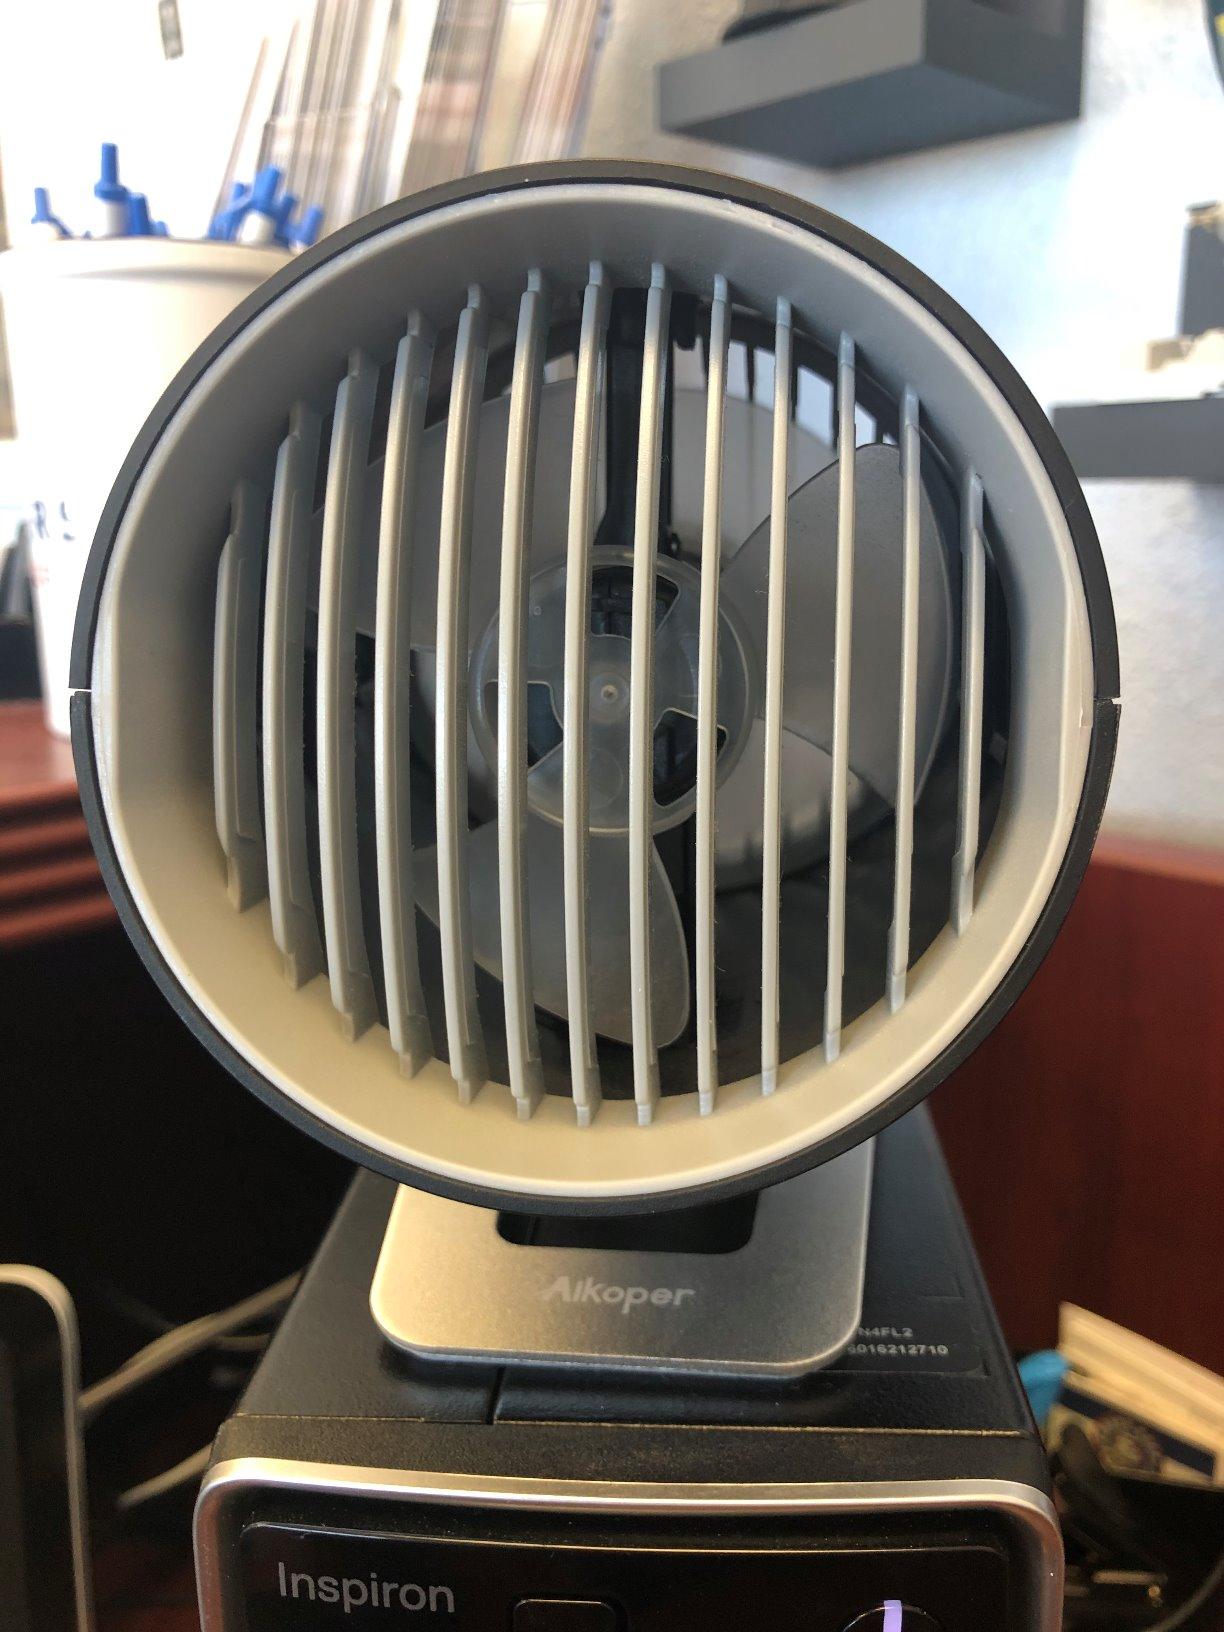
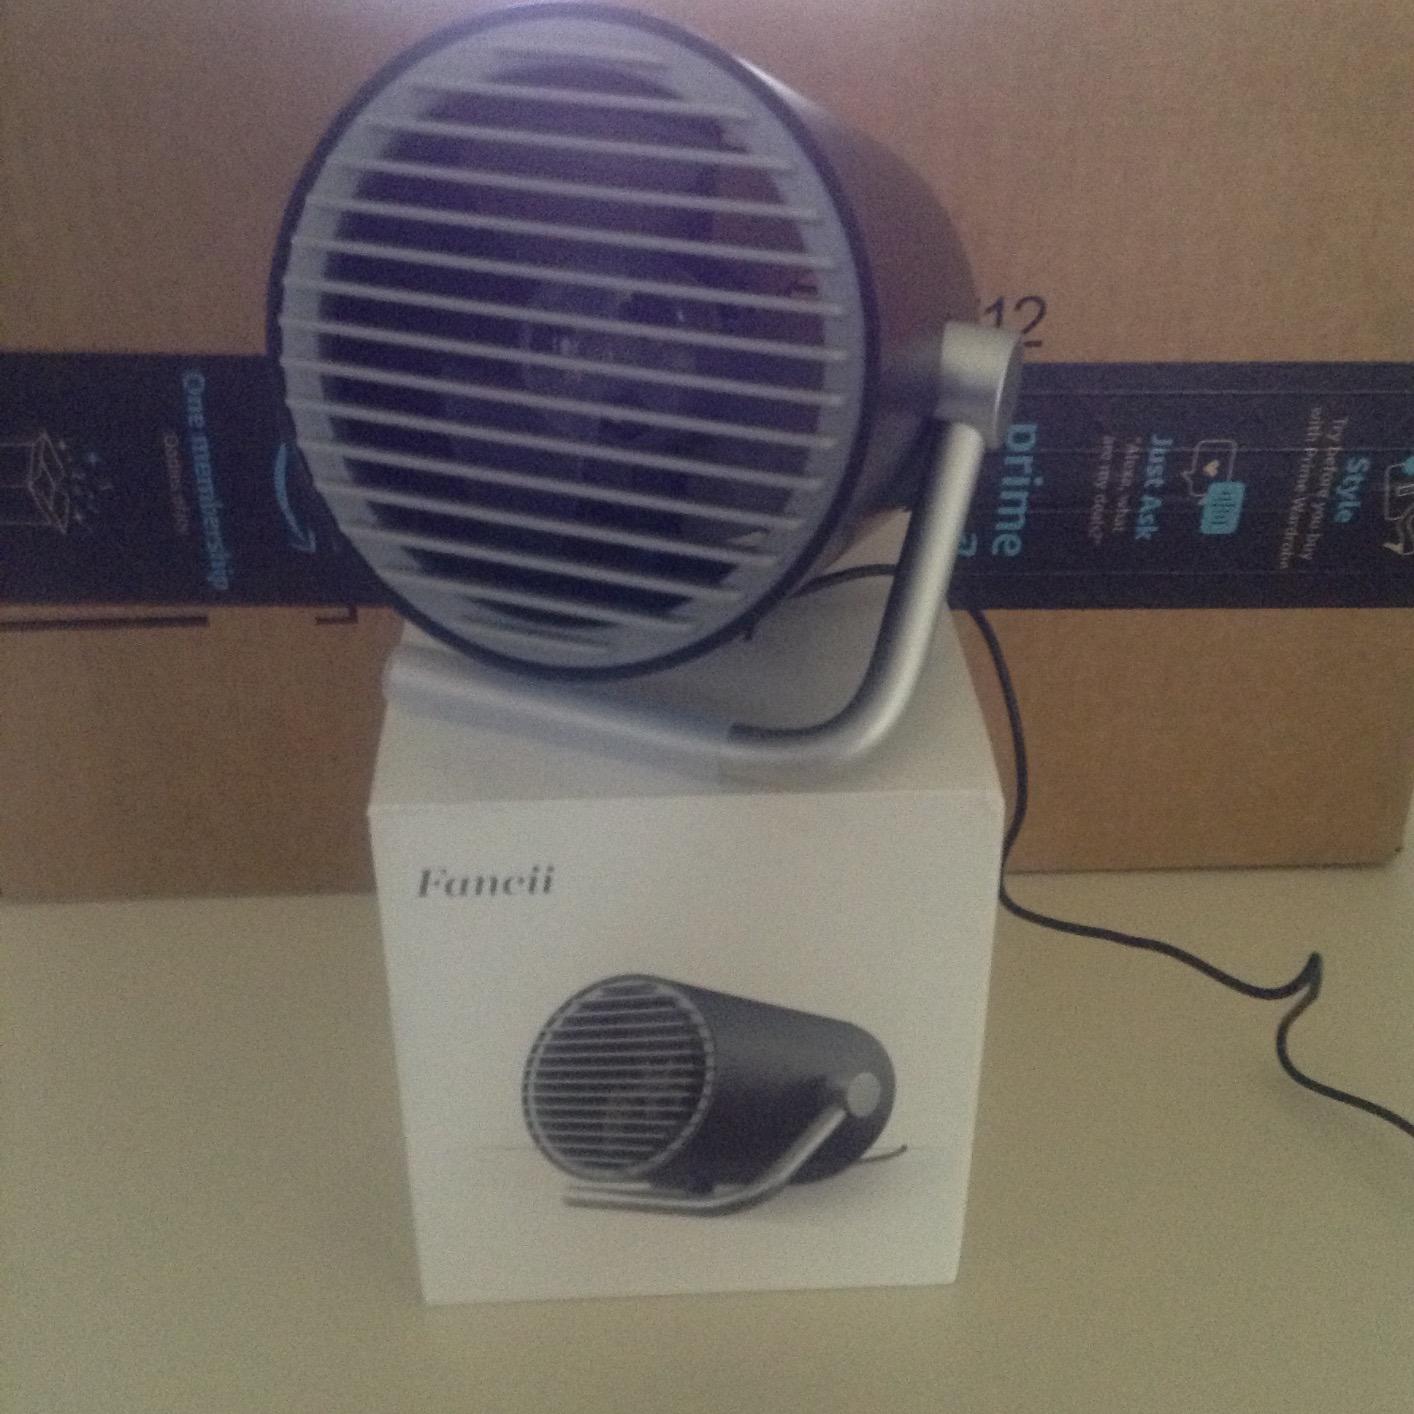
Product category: fan
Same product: no